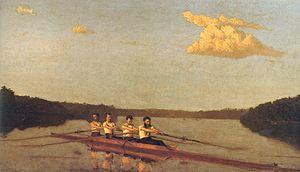
Max Schmitt in a Single Scull est une peinture de 1871 par Thomas Eakins. Elle fait partie de la collection permanente du Metropolitan Museum of Art. Située sur la rivière Schuylkill à Philadelphie, en Pennsylvanie, l'œuvre célèbre la victoire de l'ami d'Eakins Max Schmitt lors d'une compétition de skiff le 5 octobre 1870.